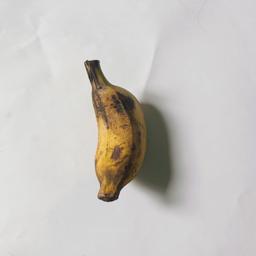
Banana variety: Bangla Kola